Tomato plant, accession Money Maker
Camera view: bottom (45 deg); turntable rotation: 60 degrees
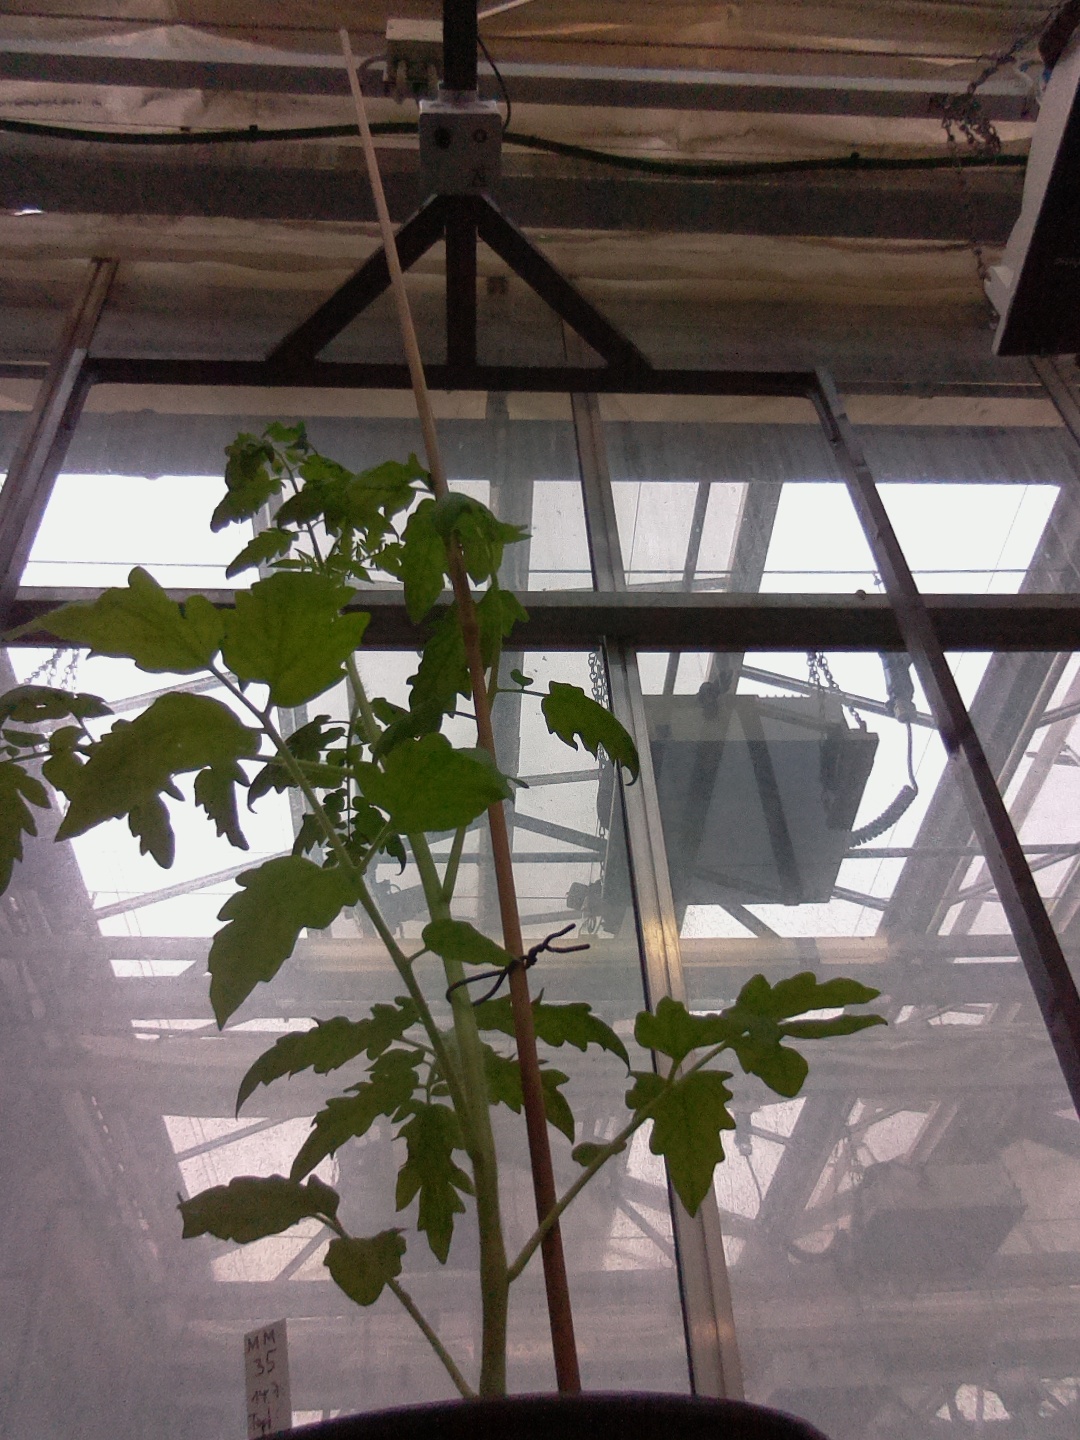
BBCH growth stage 14: 8 of true leaves visible